Erawan Shrine

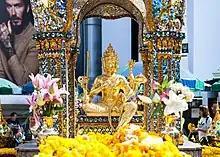
A side view of Brahma

The Erawan Shrine, formally the Thao Maha Phrom Shrine ('shrine of Lord Maha Brahma'), is a shrine in Bangkok, Thailand, which houses a statue of Phra Phrom, the Thai representation of Brahma, the Hindu god of creation. The name also refers to Mahabrahma, the ruler of the Brahma realm in Buddhist cosmology.